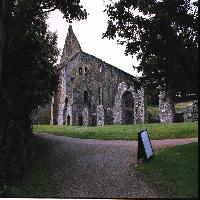
Weather: cloudy or overcast